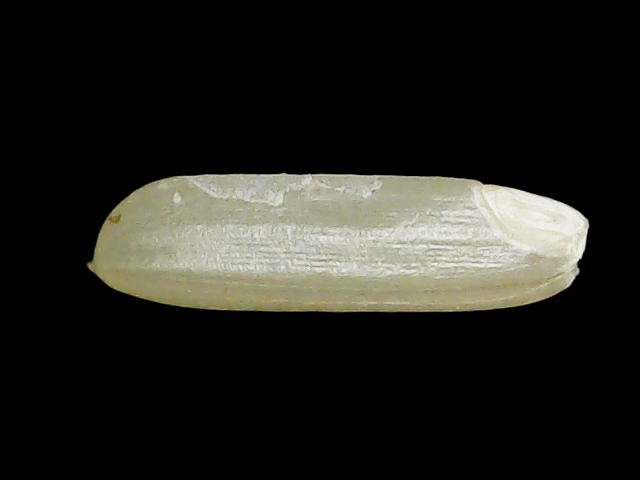
Rice variety: Binadhan26